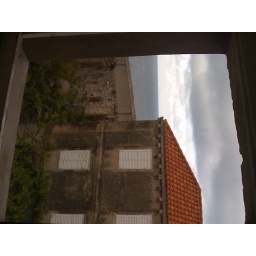
The view from the window by my bed